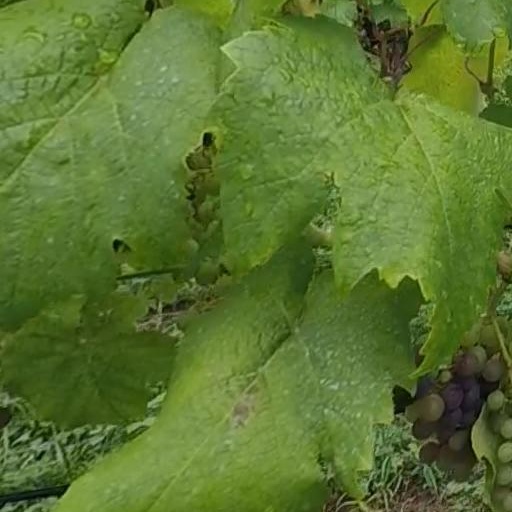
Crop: grape